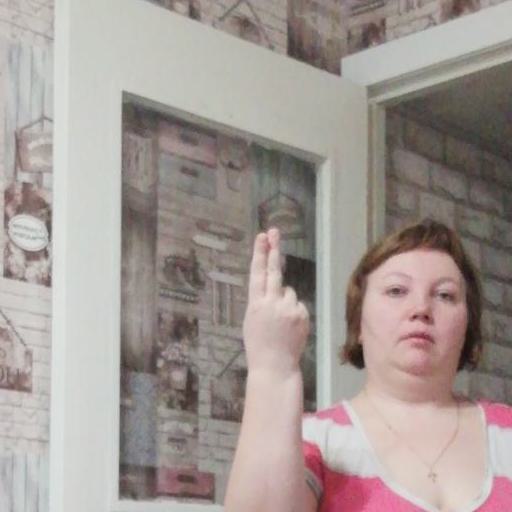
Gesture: two_up_inverted